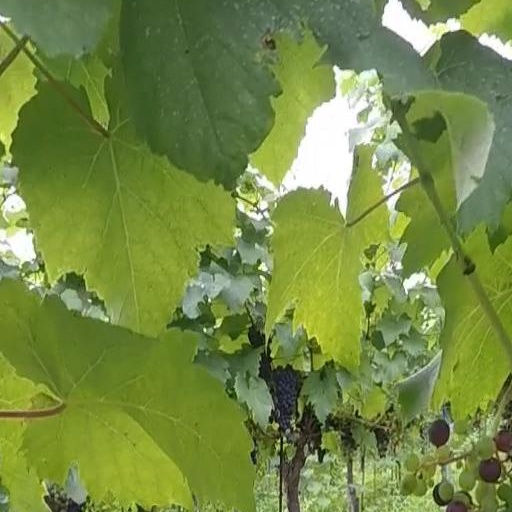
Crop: grape